History of the Panama Canal

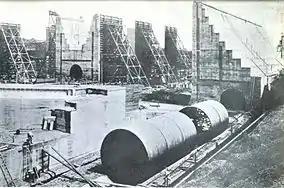
The Panama Canal locks under construction in 1910

In 1907, Stevens resigned as chief engineer. His replacement, appointed by President Theodore Roosevelt, was US Army Major George Washington Goethals of the US Army Corps of Engineers. Soon to be promoted to lieutenant colonel and later to general, he was a strong, West Point-trained leader and civil engineer with experience in canals (unlike Stevens). Goethals directed the work in Panama to a successful conclusion in 1914, two years ahead of the target date of 10 June 1916.